Rosenthal (Berlin)

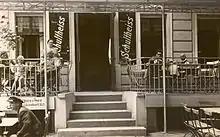
Entrance of the restaurant Dittmanns in the early 1920. Located at Berlin Pankow-Rosenthal in Germany.

From 1901–1903 Master mason Schreiber build a house that was supposed to be used as a school at the Hauptstraße 94;[5]. Since 1990 it is being used as a youth club called "Landhaus Berlin-Rosenthal".